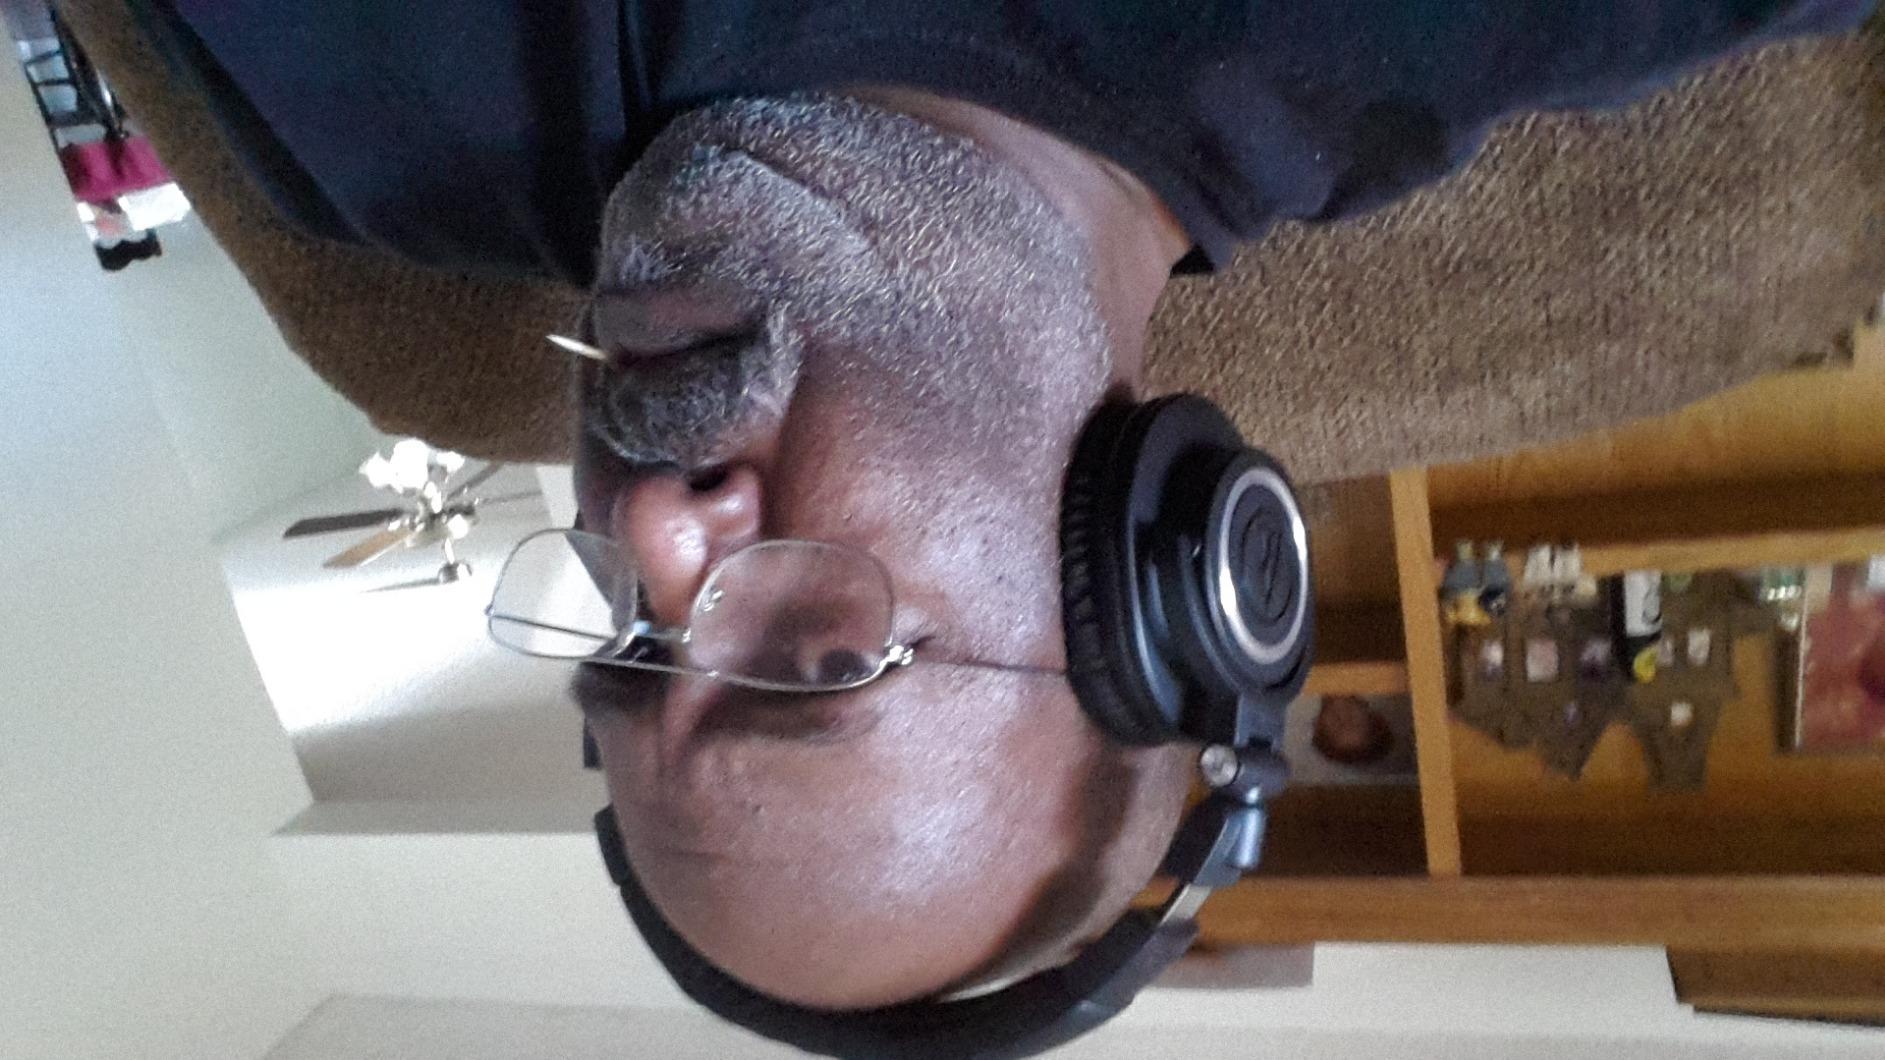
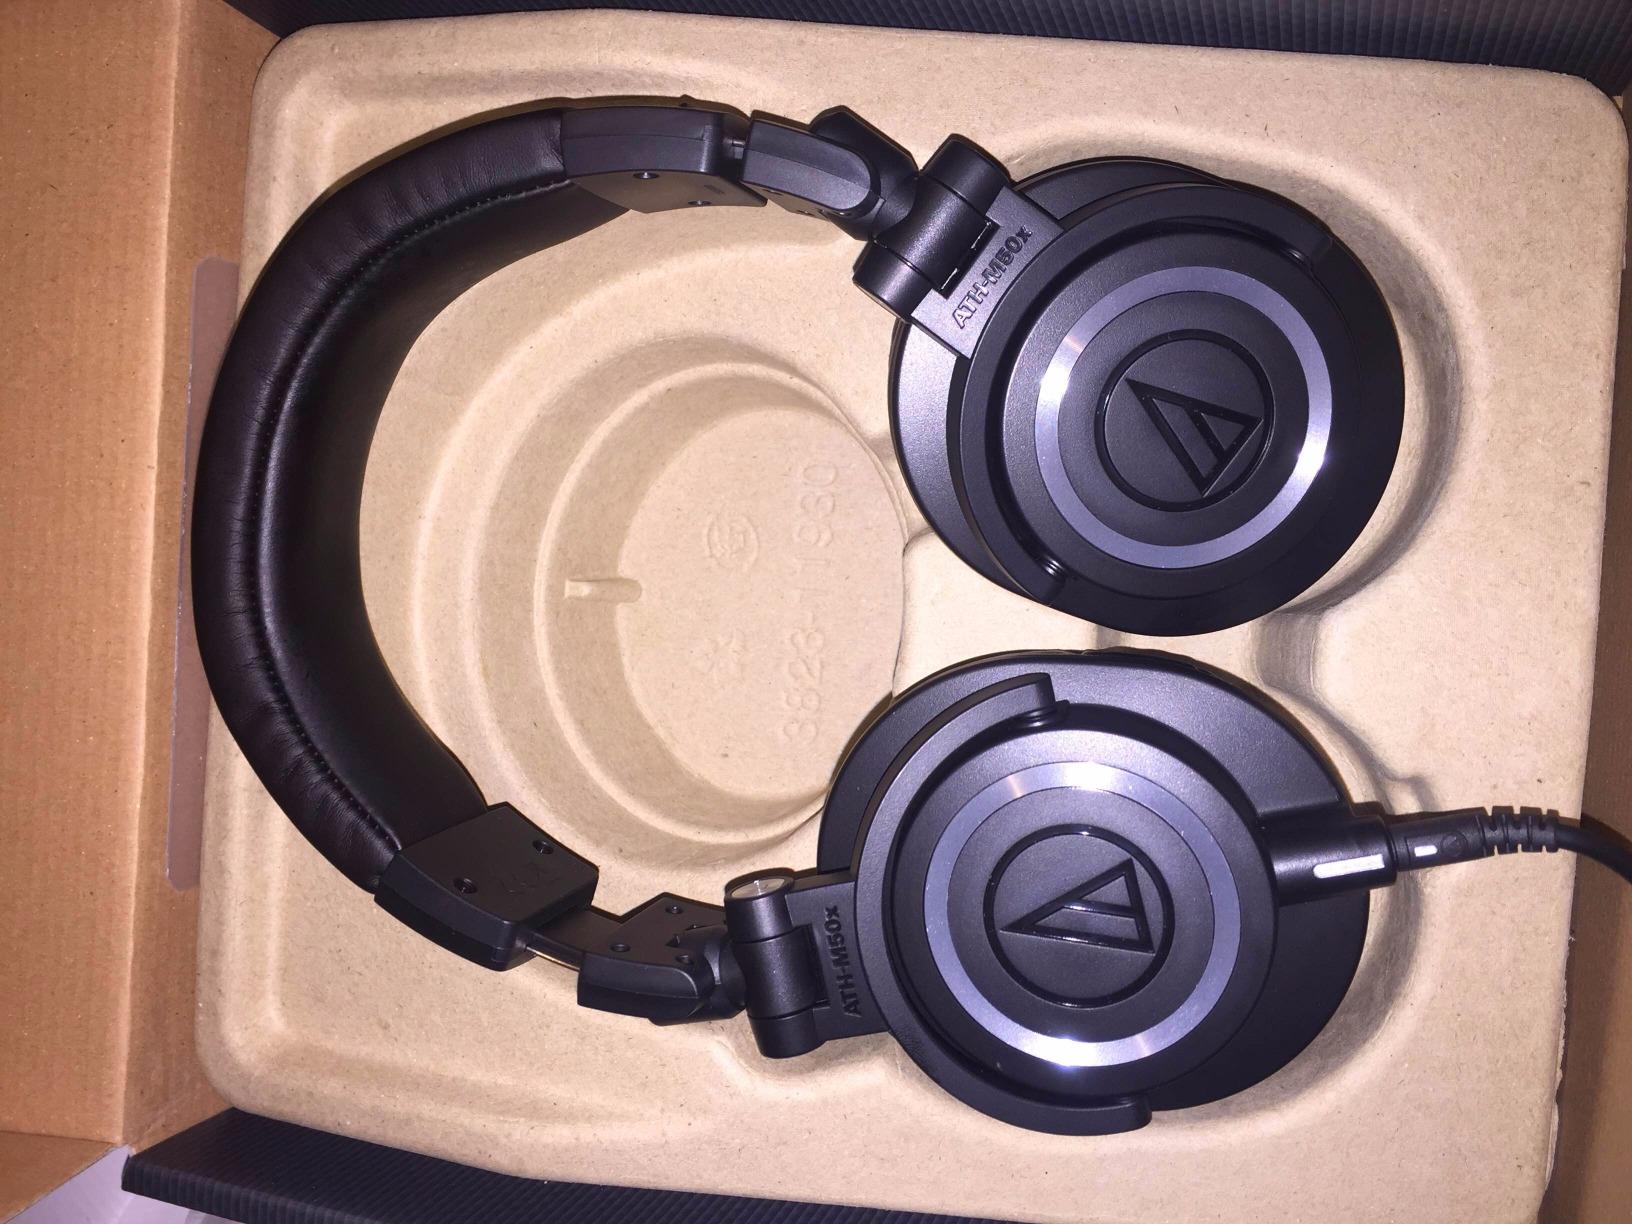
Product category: headphones
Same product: yes